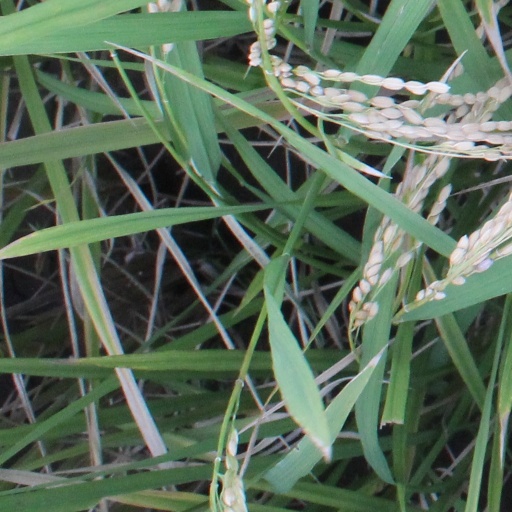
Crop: rice